Land Trust for Tennessee

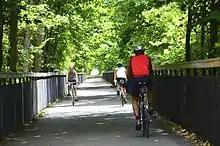
Shelby Farms Park bike trail in Shelby County, Tennessee

On the Cumberland Plateau, The Land Trust has partnered to expand land and public access to South Cumberland State Park, Fiery Gizzard, the Mountain Goat Trail, Fall Creek Falls, Burgess Falls and (in cooperation with Sewanee, The University of the South) Lost Cove and Shakerag Hollow. The Land Trust is the state of Tennessee's partner for the Justin P. Wilson Cumberland Trail State Park, a long-distance footpath extending 282 miles from the Cumberland Gap National Historic Park to Signal Point in the Chickamauga-Chattanooga National Military Park.